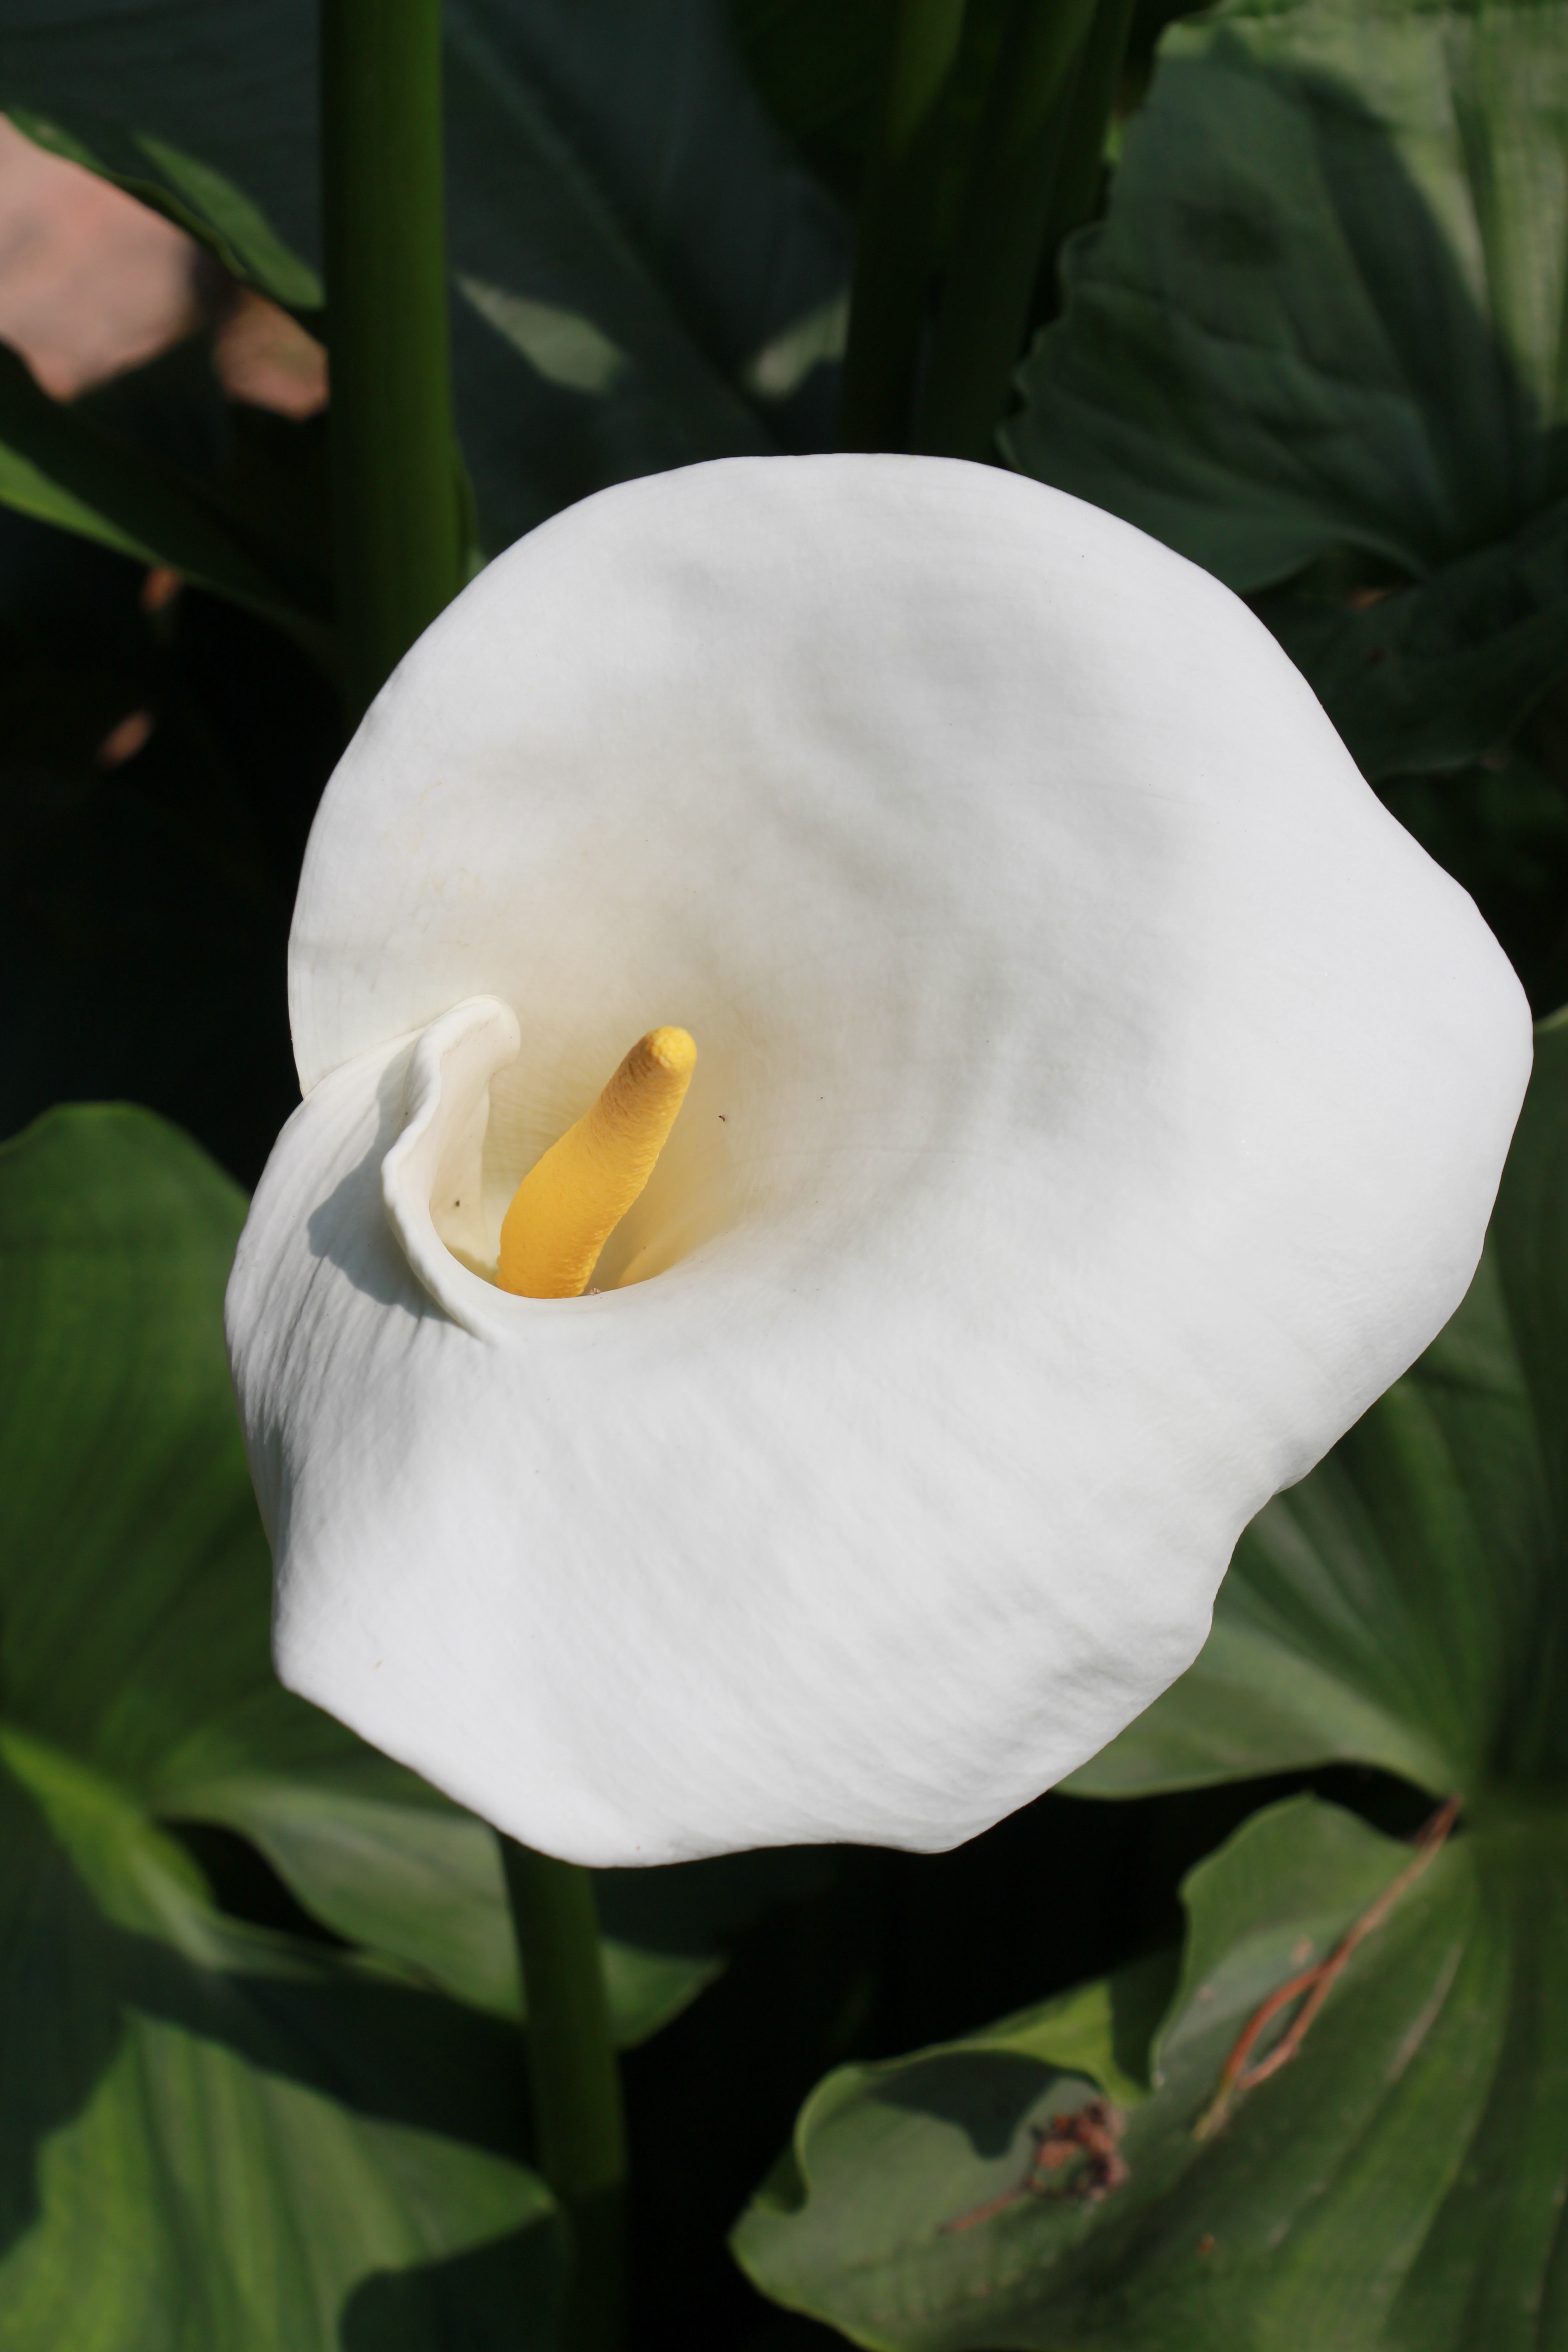
nature, blossom, plant, white, leaf, flower, petal, bloom, green, beak, botany, flora, white flower, close up, calla, macro photography, white blossom, flowering plant, land plant